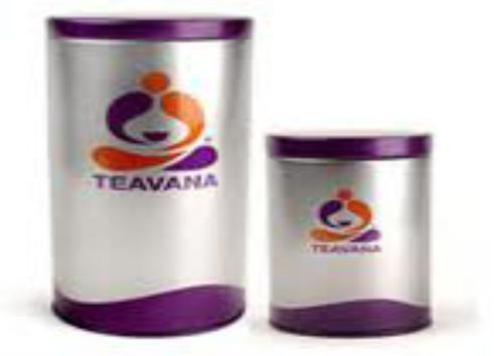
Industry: Food